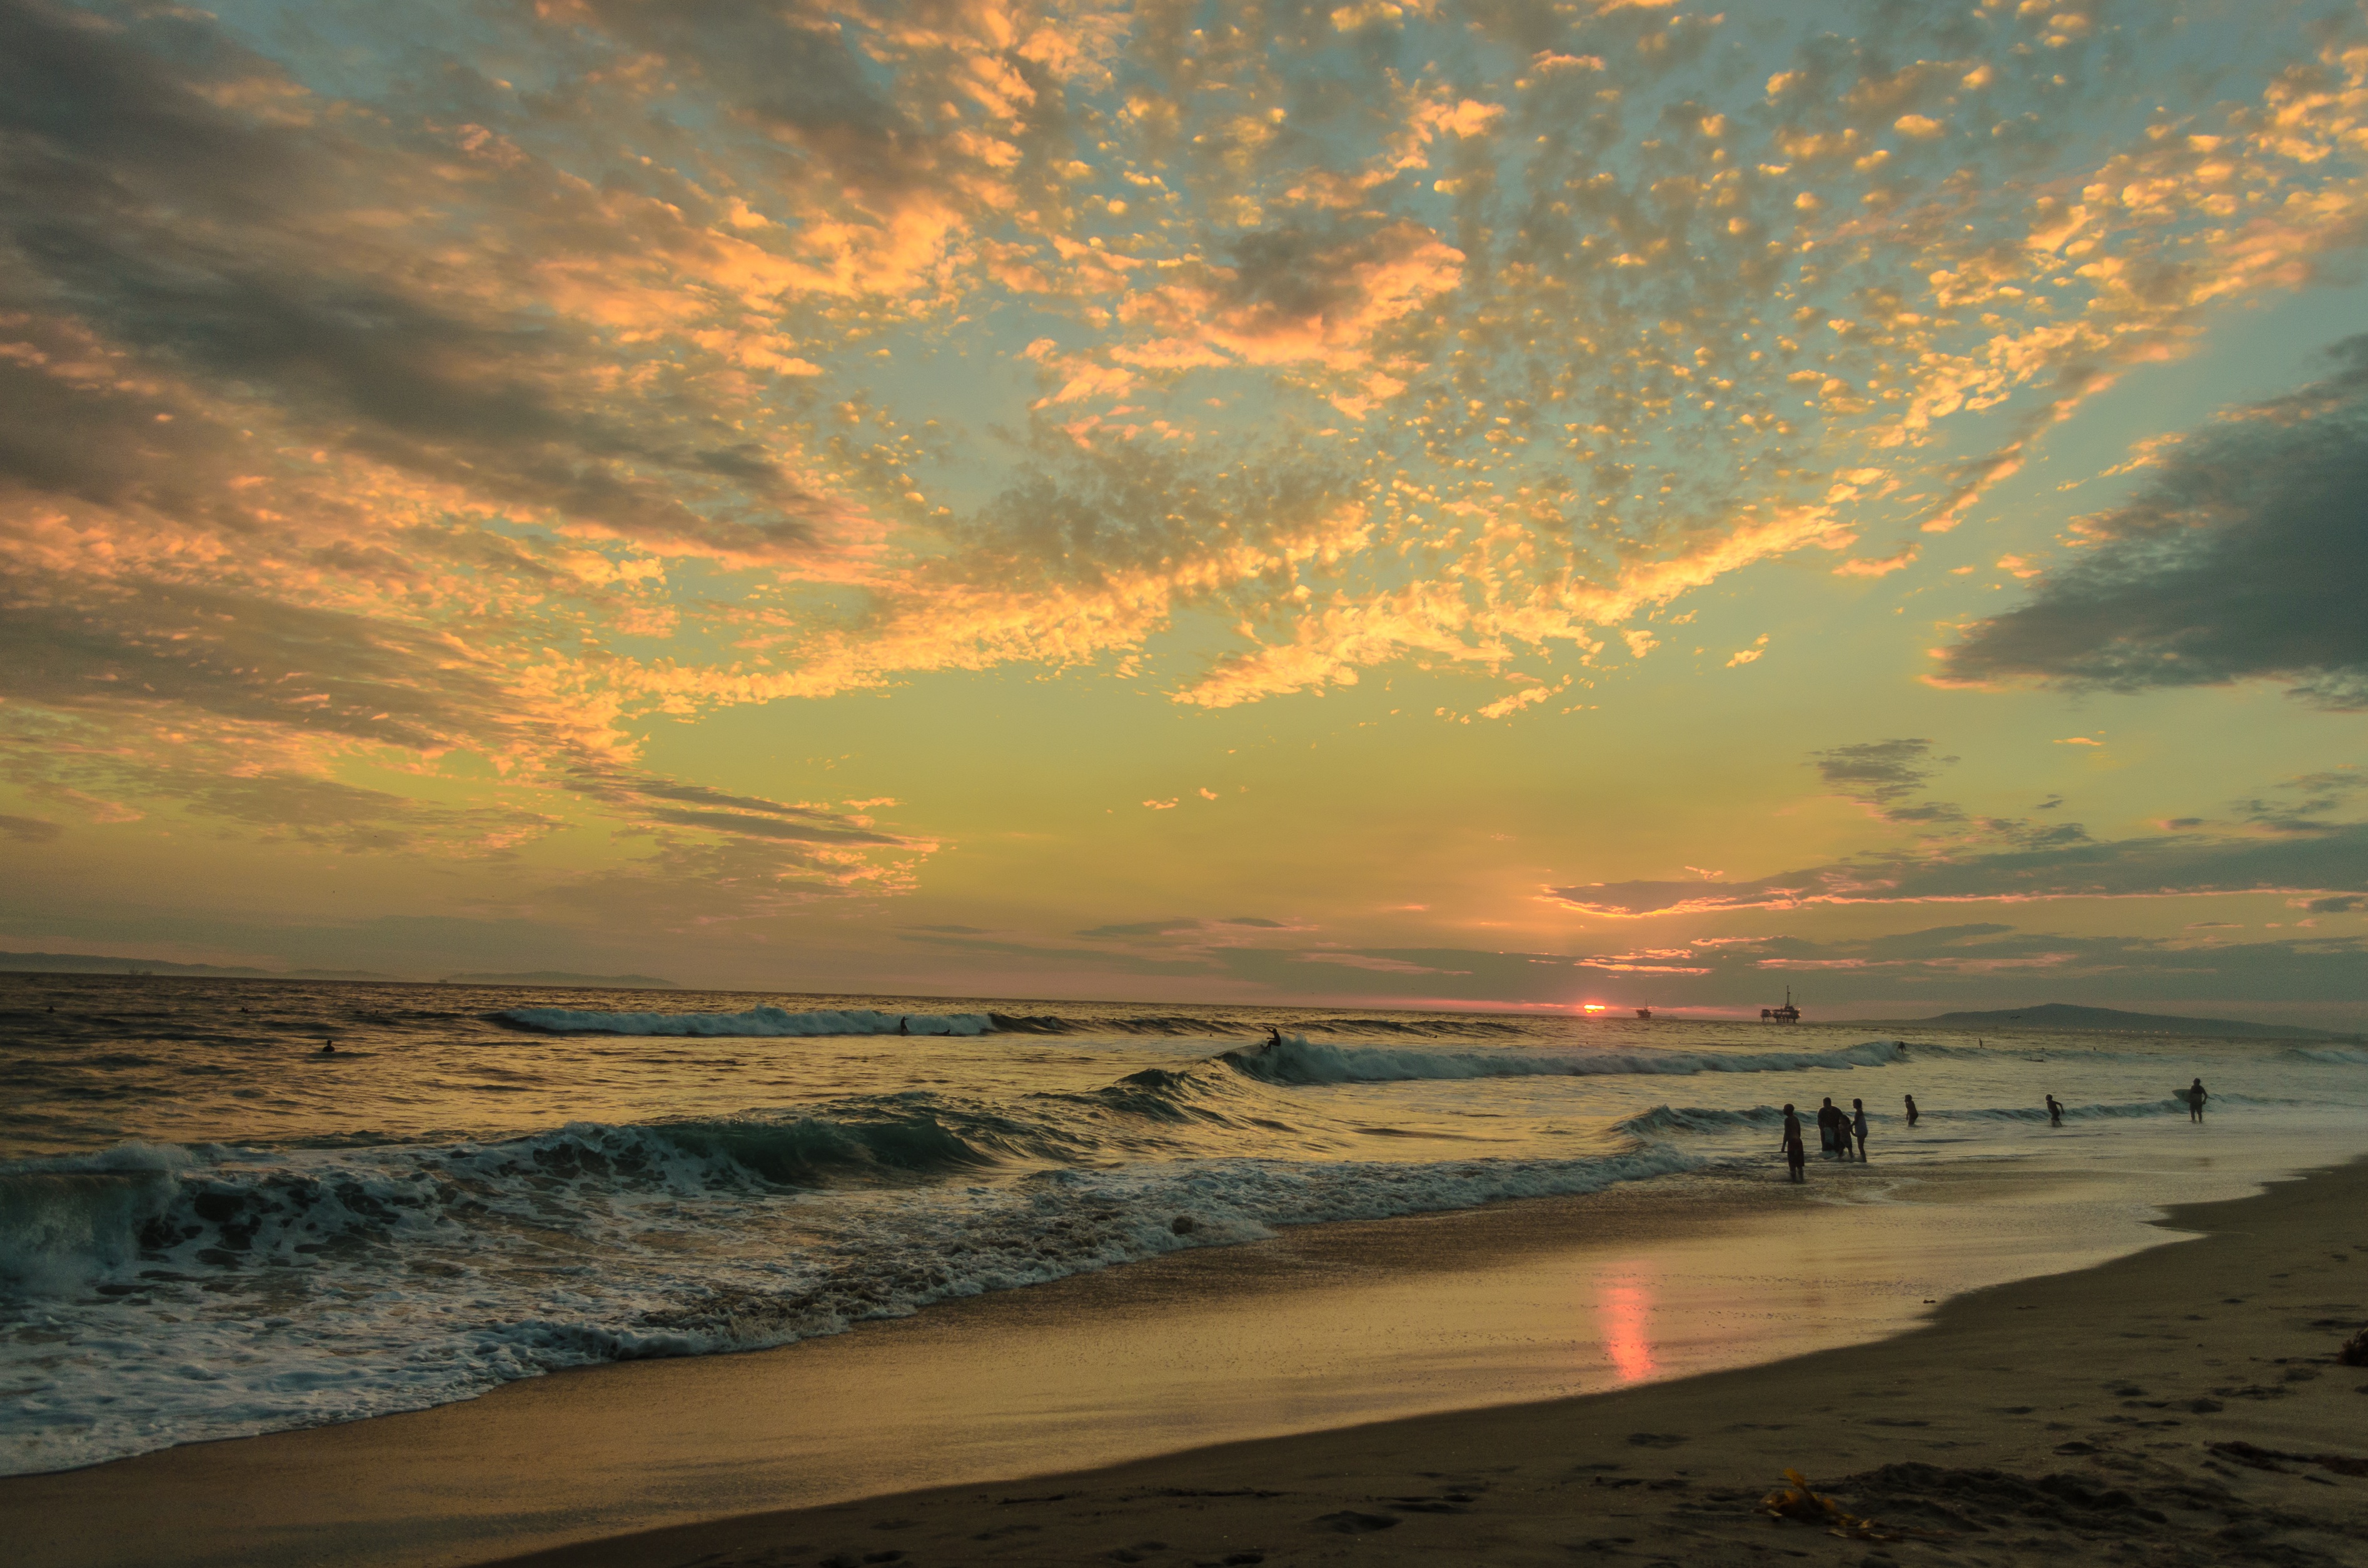
beach, sea, coast, sand, ocean, horizon, cloud, sky, sun, sunrise, sunset, sunlight, morning, shore, wave, dawn, atmosphere, coastline, dusk, evening, tranquil, seascape, bay, body of water, afterglow, wind wave